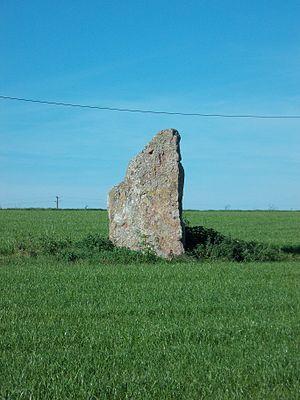
Ozo est un village de la commune belge de Durbuy situé en Région wallonne dans la province de Luxembourg.